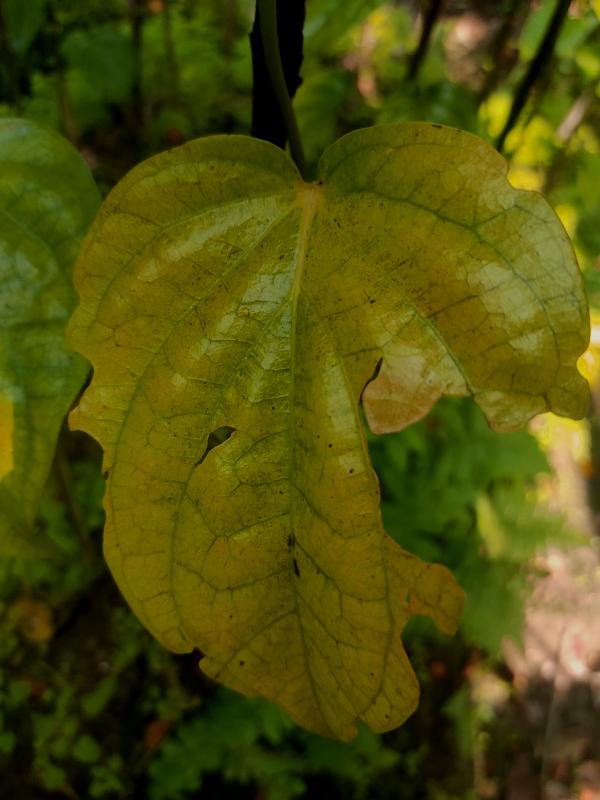
Label: Fungal_Brown_Spot_Disease